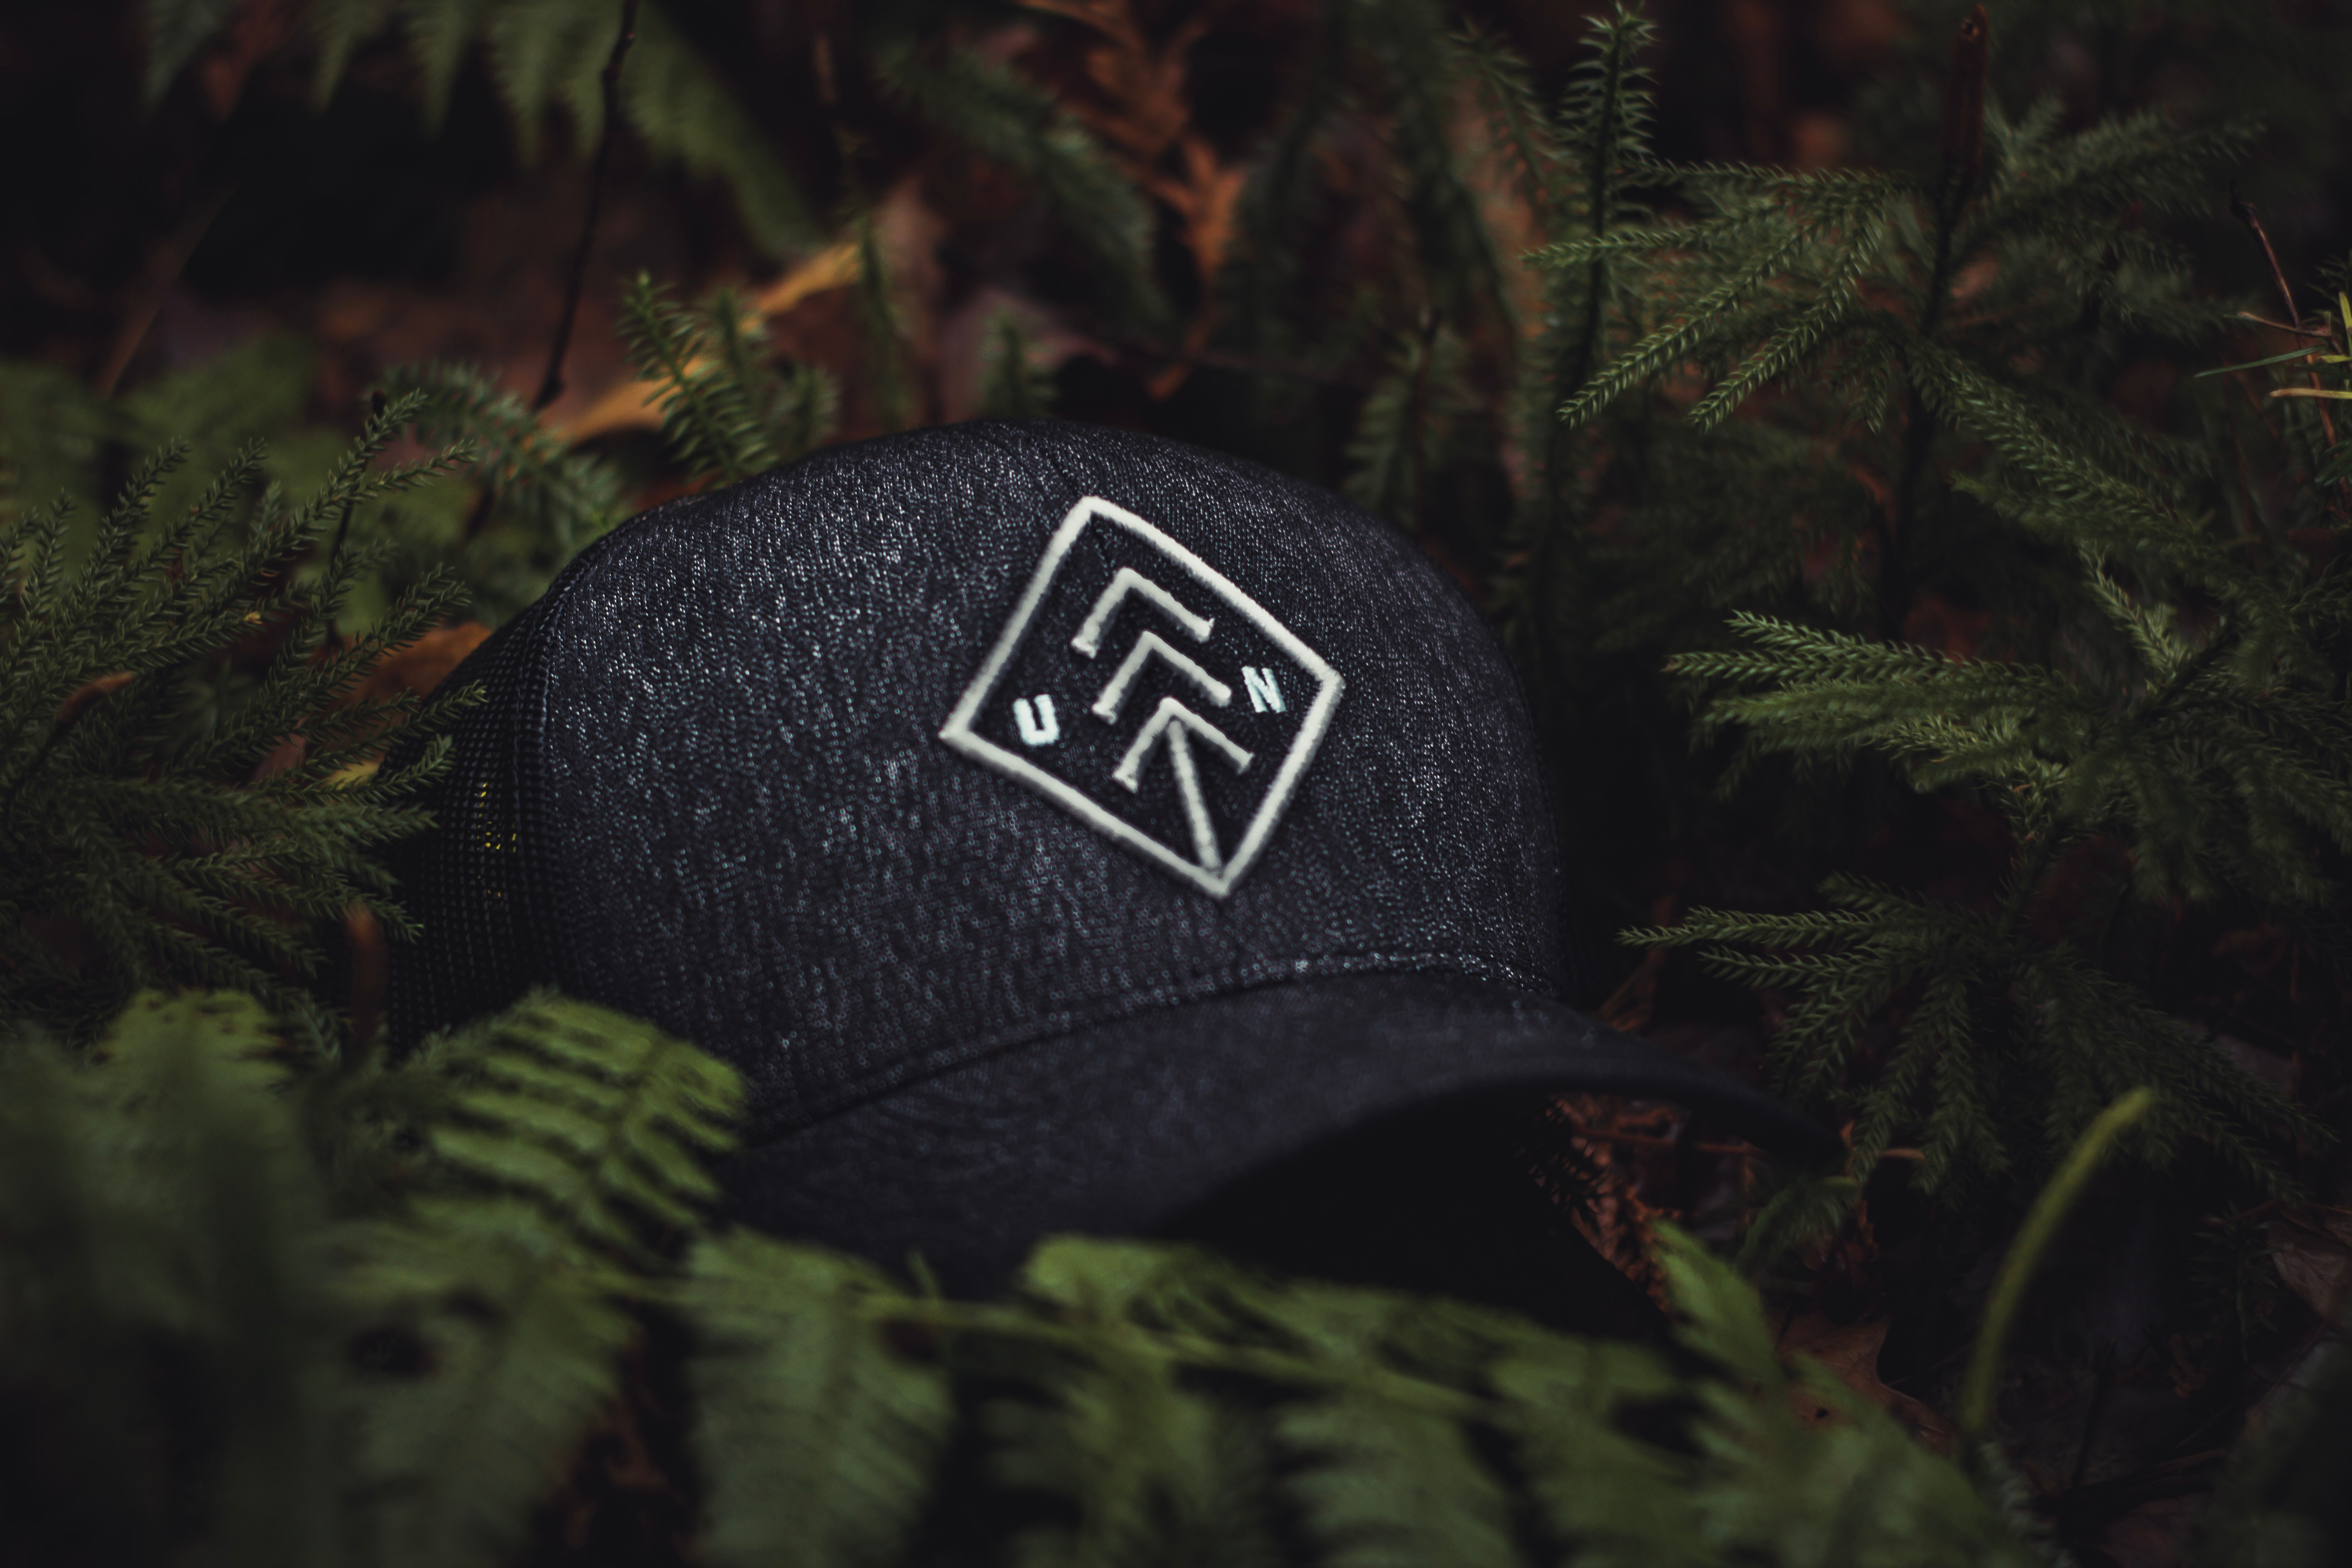
cap, clothing, beanie, headgear, leaf, baseball cap, tree, hat, plant, fashion accessory